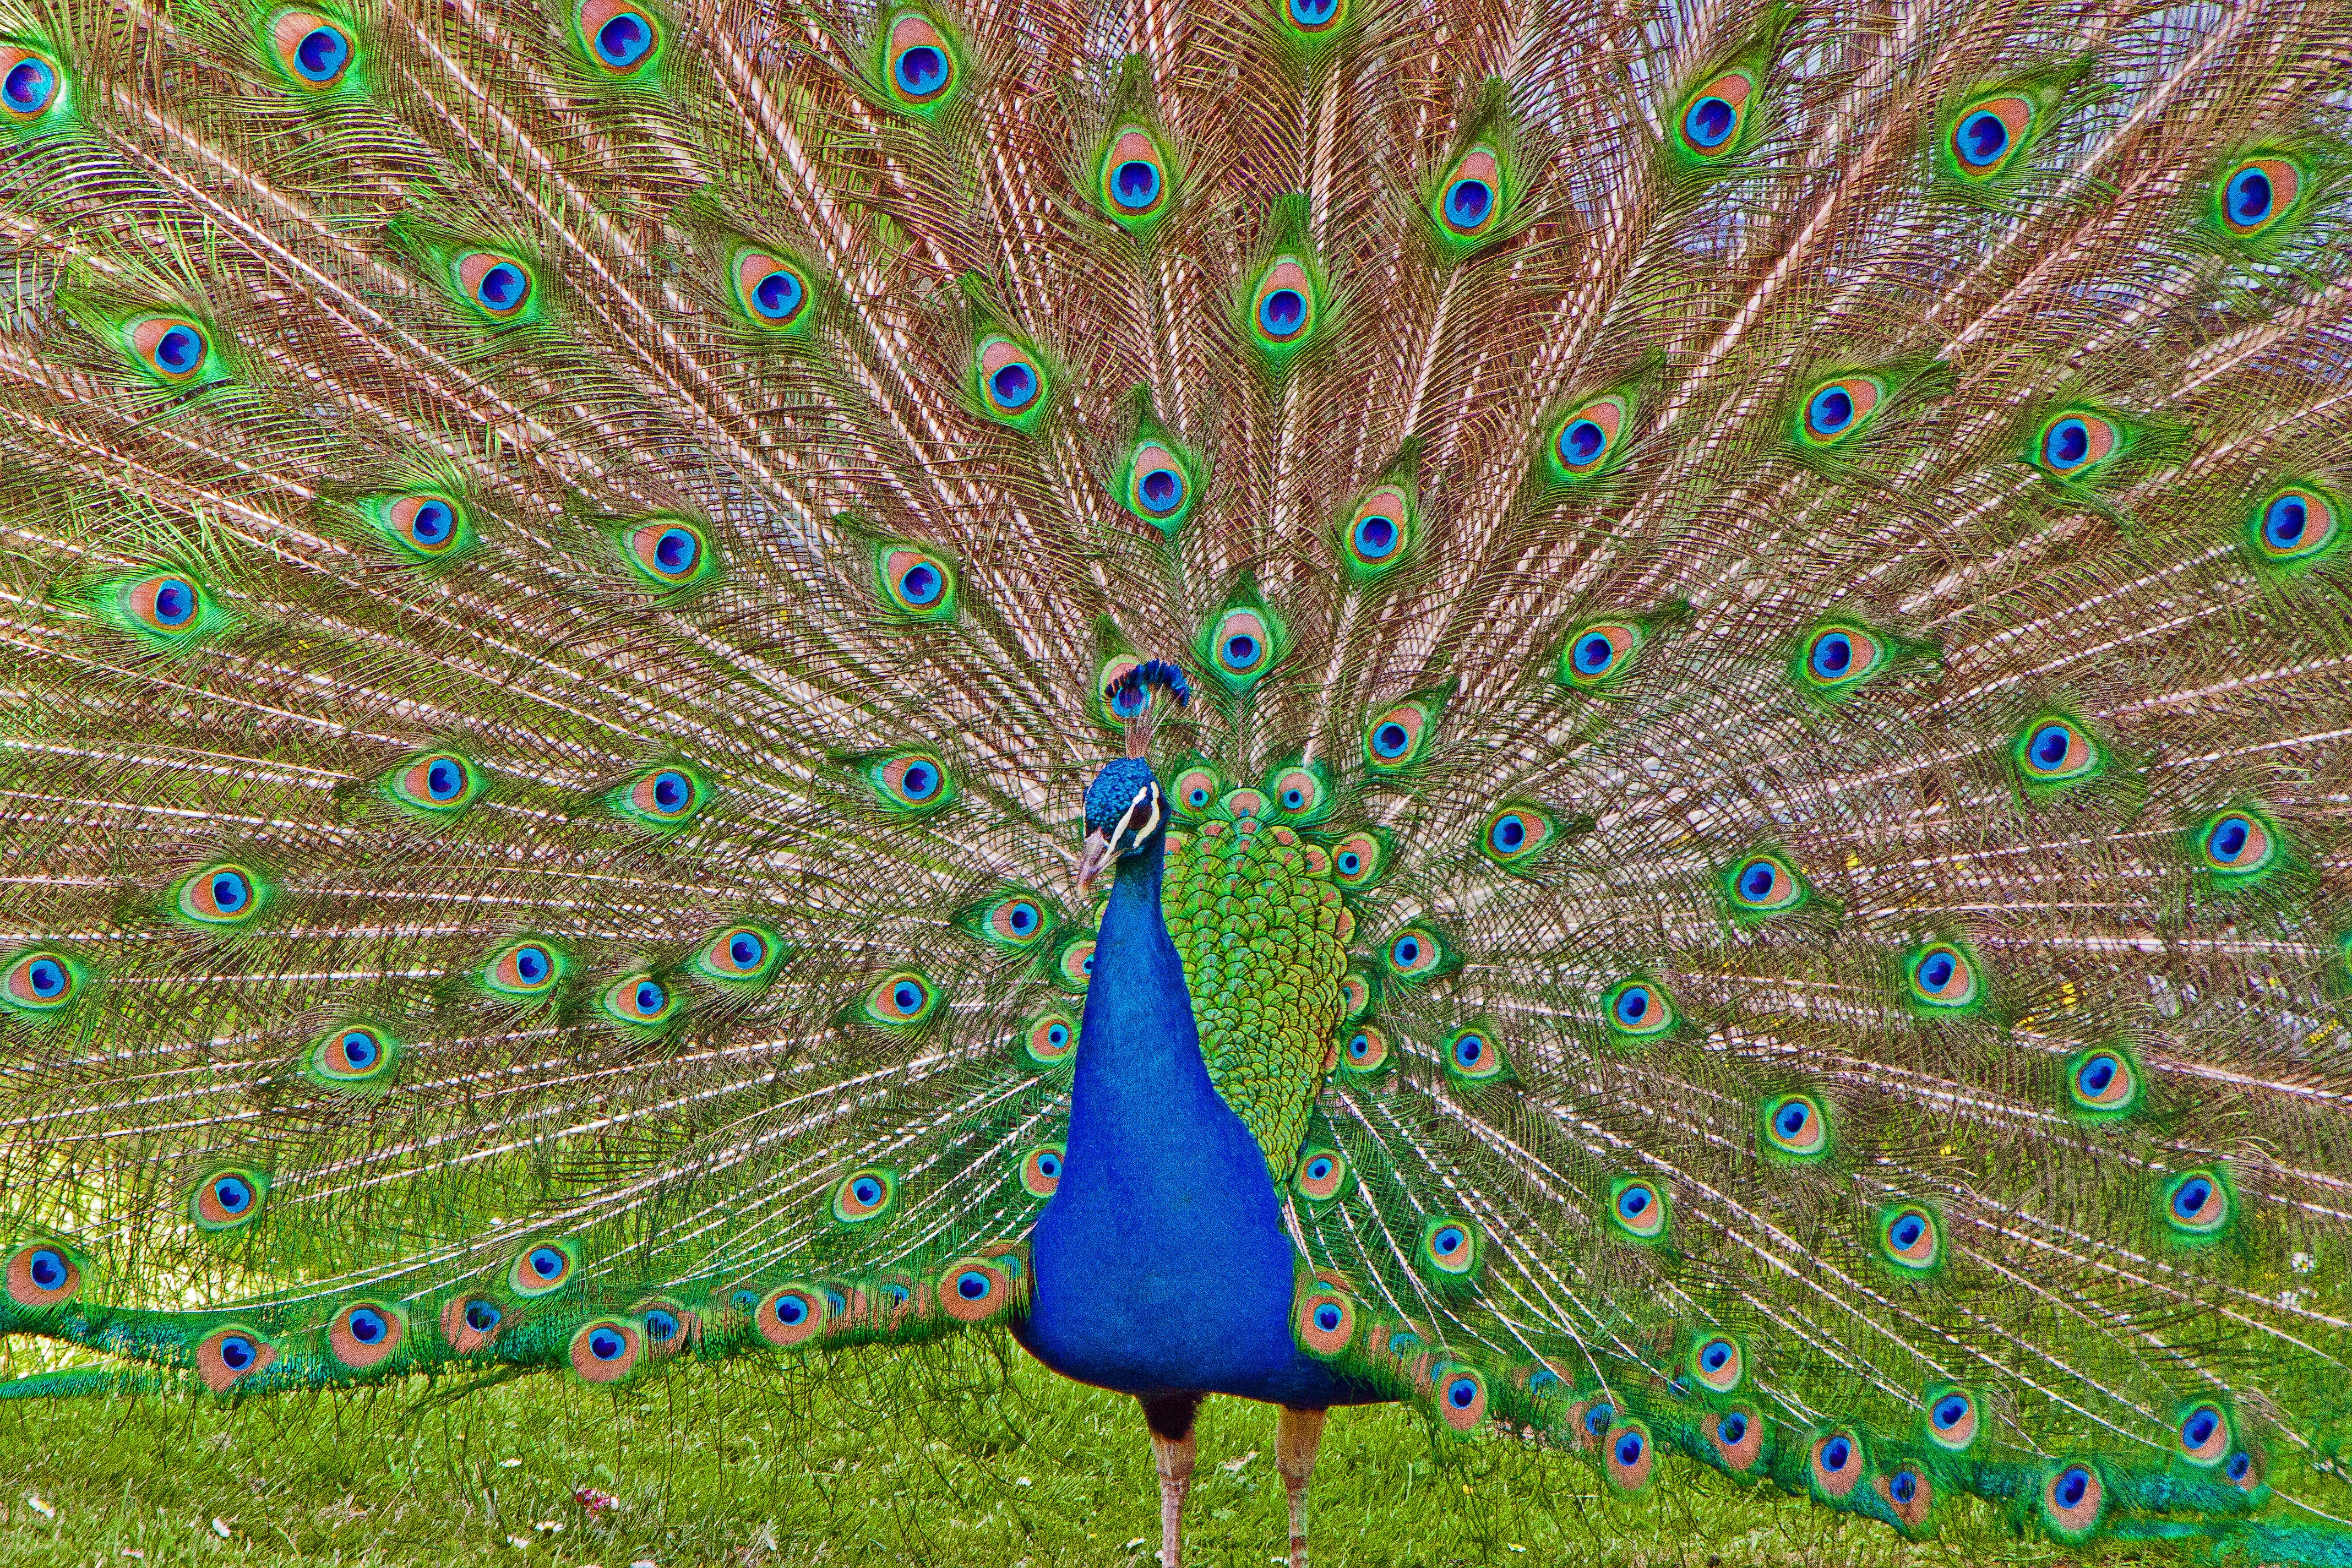
bird, wing, green, fauna, peacock, galliformes, vertebrate, germany, peafowl, stuttgart, phasianidae, wilhelma